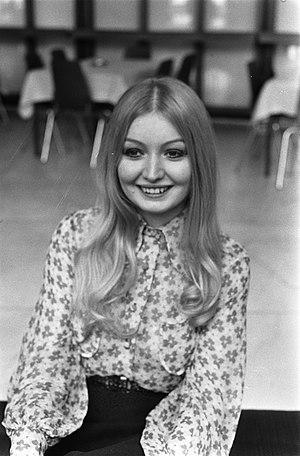
Those Were The Days est, à l'origine, une vieille chanson du folklore tzigane russe, encore souvent jouée aujourd'hui par les musiciens ambulants.